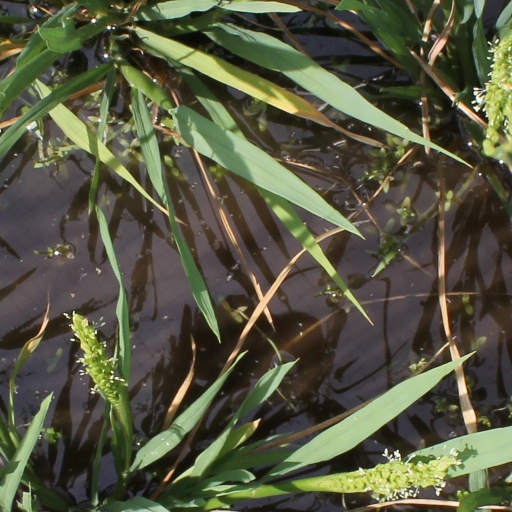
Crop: rice